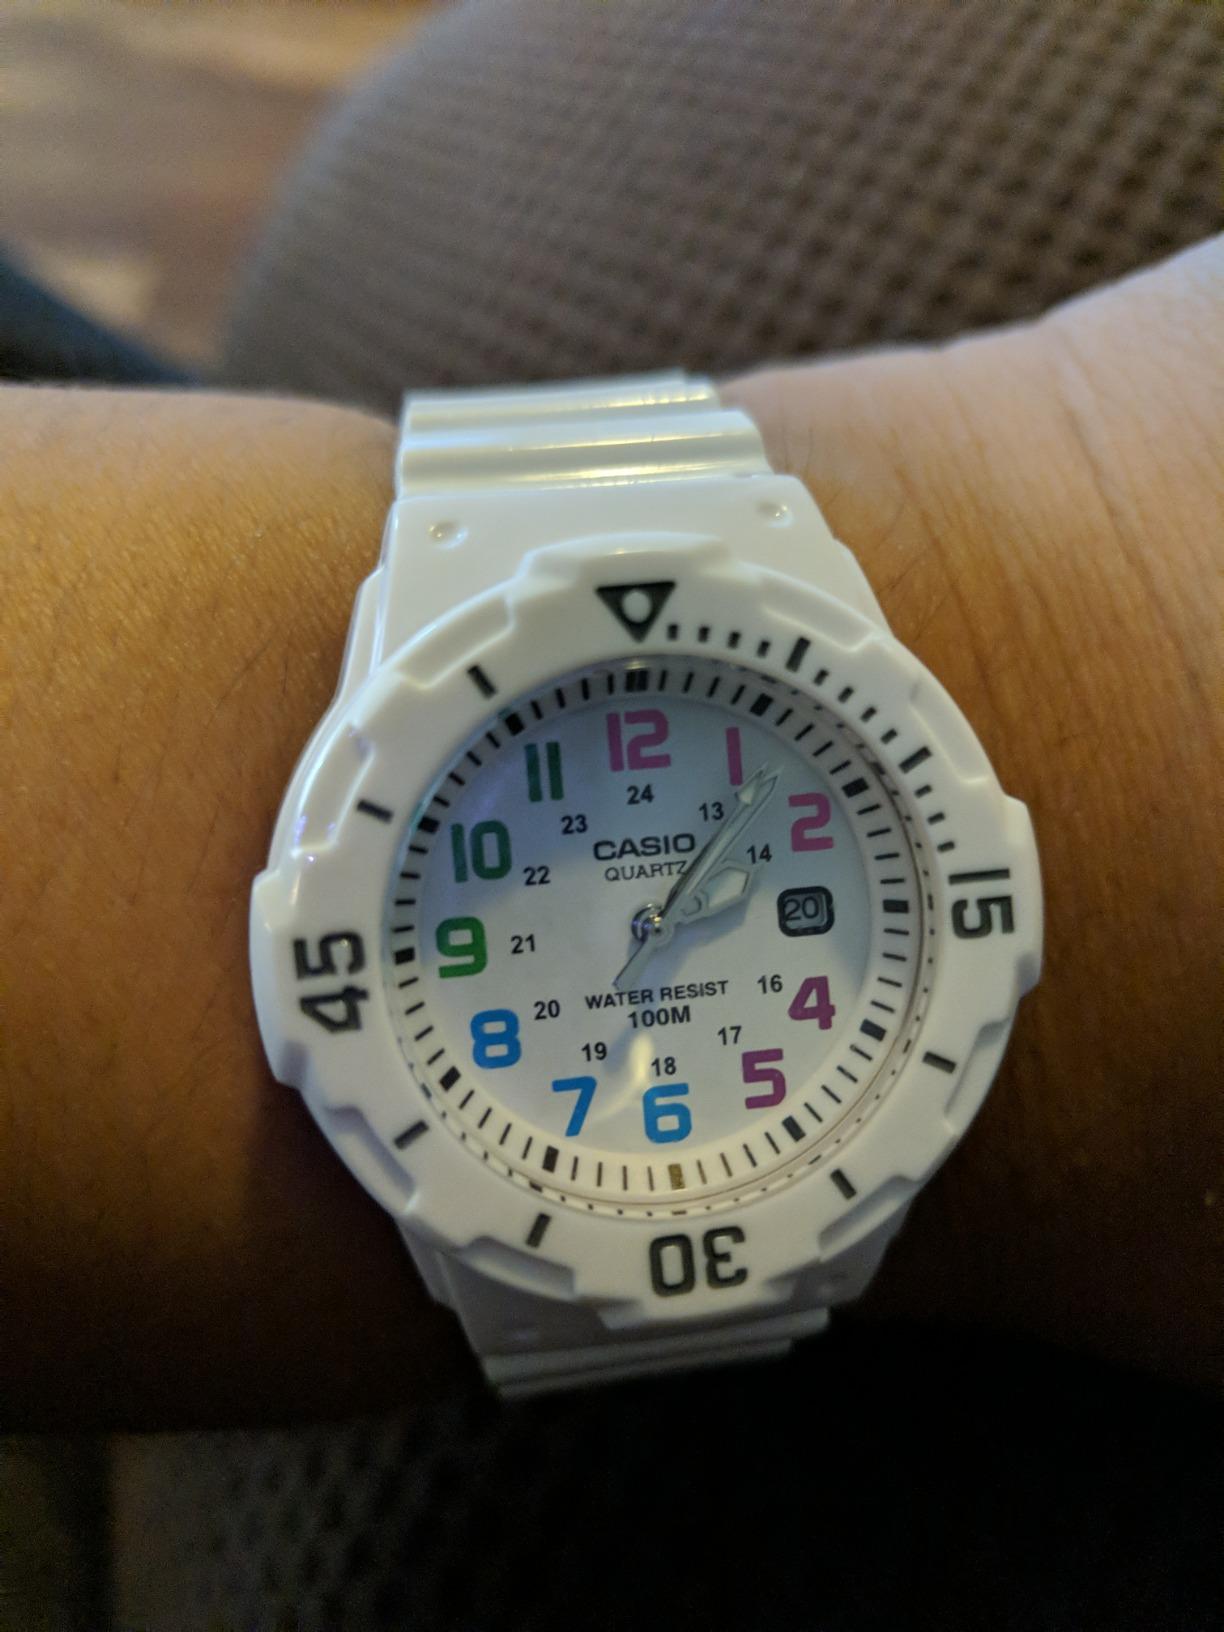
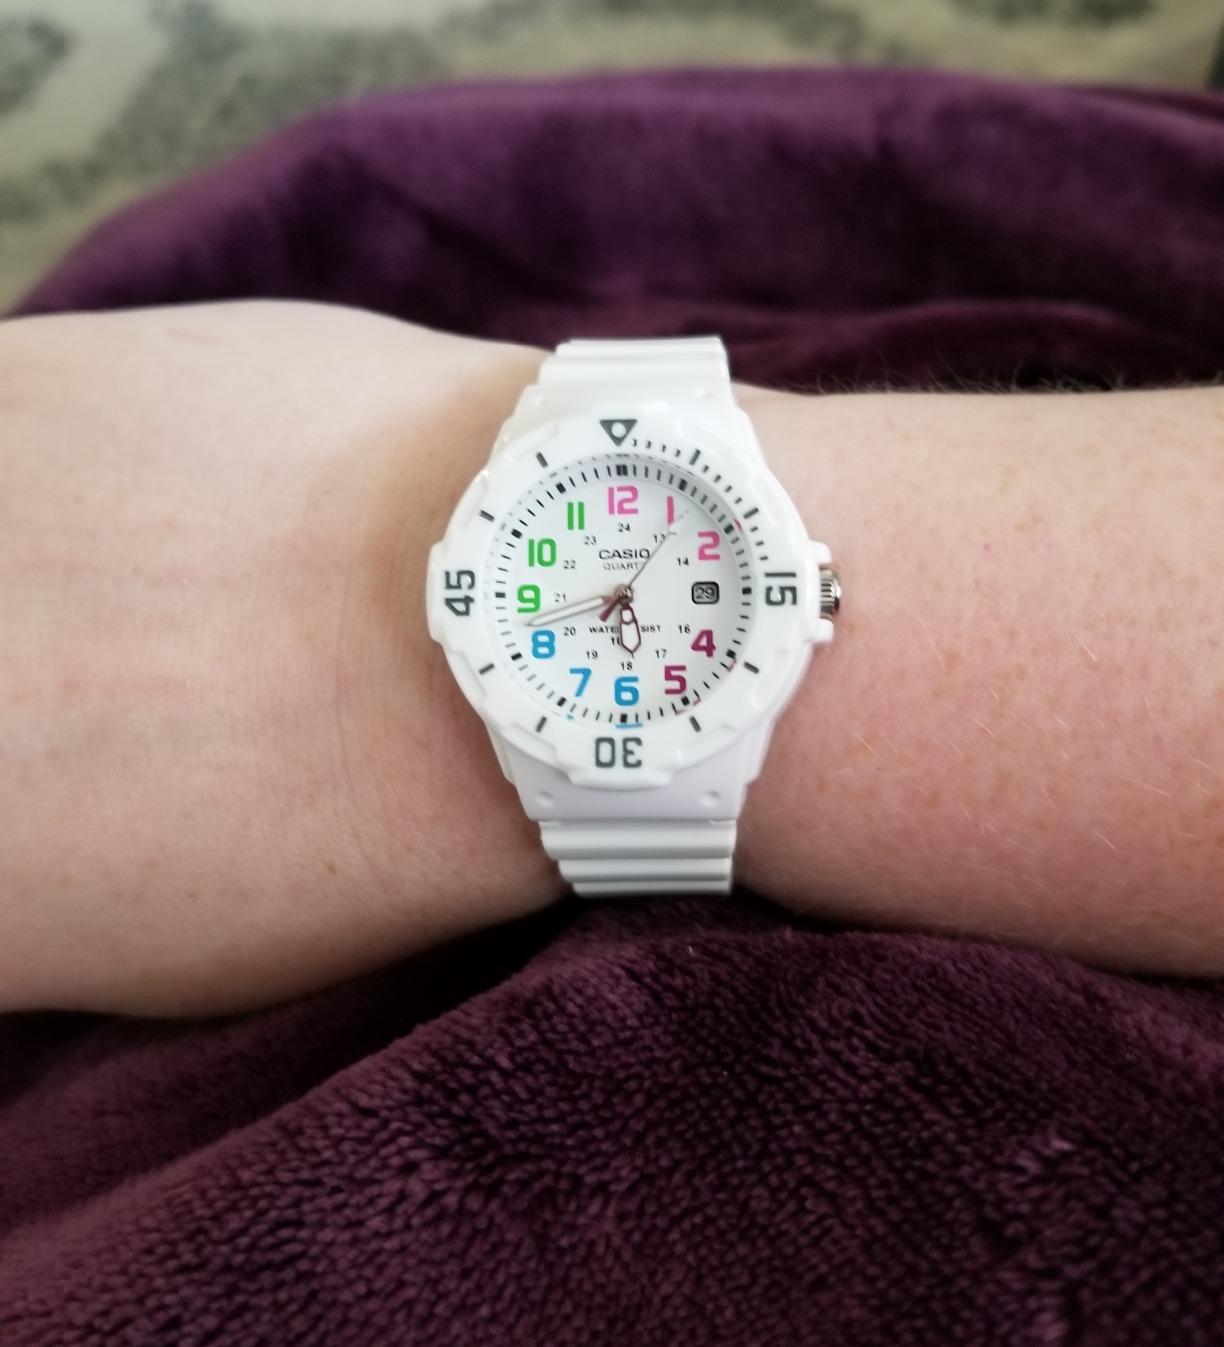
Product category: accessories_watch
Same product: yes